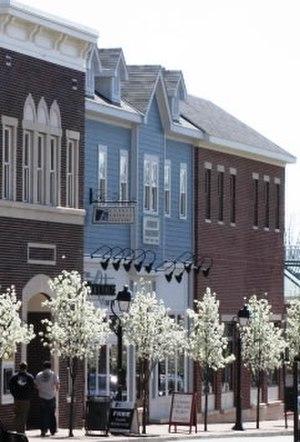
Montgomery est une ville du comté de Hamilton dans l’Ohio, aux États-Unis.